Please Homer, Don't Hammer 'Em

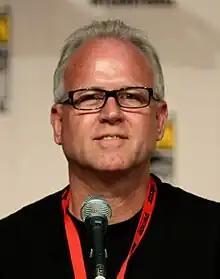
Mike B. Anderson (pictured) directed the episode.

Dan Iverson of "IGN" calls it a brilliant episode; despite the fact the Simpsons have tunneled down a similar storyline, he quotes they've done better in making this plot unique. He gives it a final rating of 7.5/10, better than the previous episodes. Adam Finley of TV Squad, like Iverson, enjoyed the episode's secondary plot with Bart vs. Skinner.